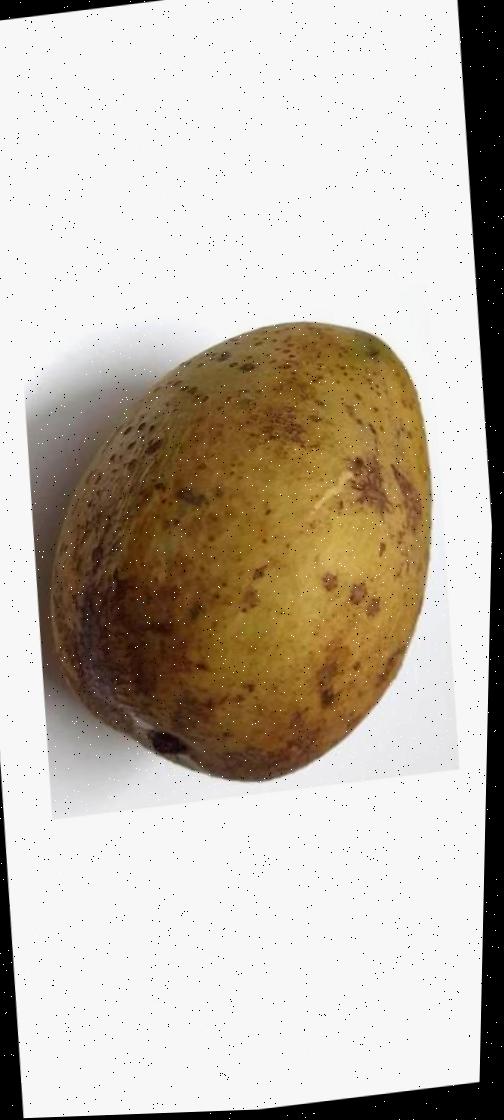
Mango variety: Gourmoti